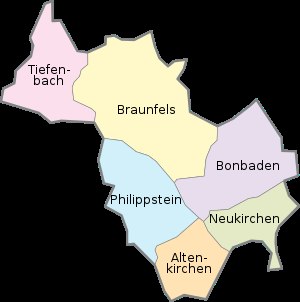
Braunfels / Geografi / Inddeling
Inddeling af kommunen
Braunfels er en kurby og en bykommune i landkreis Lahn-Dill-Kreis i den tyske delstat Hessen.